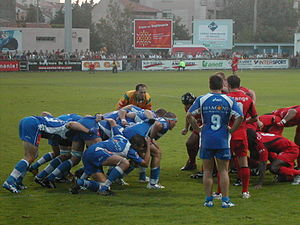
Rugby union / Klynge
Rugby Union er en fuldkontaktsport, der spilles med en oval bold. Formålet med spillet er at score flere point end modstanderen, ved at bære bolden over dennes mållinie.